Muqaddar Ka Sikandar

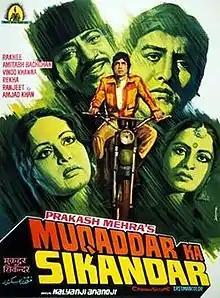
Film poster

Muqaddar Ka Sikandar is a 1978 Indian action crime drama film produced and directed by Prakash Mehra, and written by Kader Khan, Vijay Kaul and Laxmikant Sharma. It stars Amitabh Bachchan, in his fifth of nine films with Prakash Mehra, along with Vinod Khanna, Raakhee, Rekha, Ranjeet, Amjad Khan in pivotal roles, while Nirupa Roy, Kader Khan gave special appearances. The film tells of the story of Sikandar (played by Amitabh Bachchan), an orphan raised in the slums of Bombay. The film's plot is loosely inspired by the Bengali novel "Devdas" (1917). and the French play Cyrano de Bergerac.